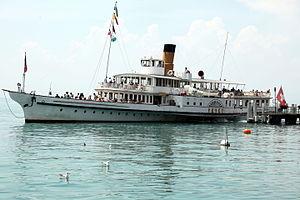
Le Vevey au départ du ponton de Vevey.
Vevey est une ville et une commune suisse du canton de Vaud située sur la rive nord du lac Léman. Sixième commune du canton par sa population, elle est le chef-lieu du district de la Riviera-Pays-d'Enhaut. Au 31 décembre 2018, la commune de Vevey compte 19 904 habitants.